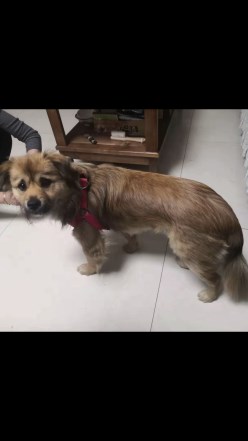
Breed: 3336-n000121-chinese_rural_dog